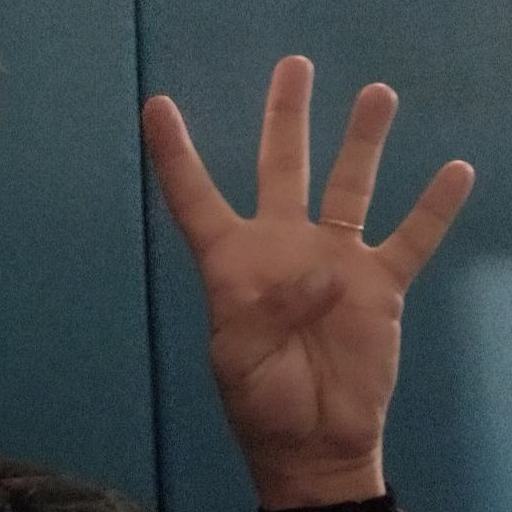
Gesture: four